Liselotte Plesner

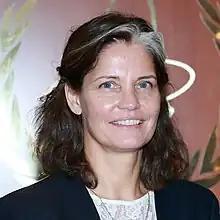
Liselotte Plesner in 2013.

Liselotte Ellegaard Kjærsgaard Plesner (born 6 July 1960) is a Danish diplomat and civil servant. She is the current Ambassador of Denmark to Saudi Arabia, concurrently serving as ambassador to Kuwait, Bahrain, Oman and Yemen, and having previously served as Permanent Representative of Denmark to NATO, from 2018 to 2022, the first woman to hold that position.